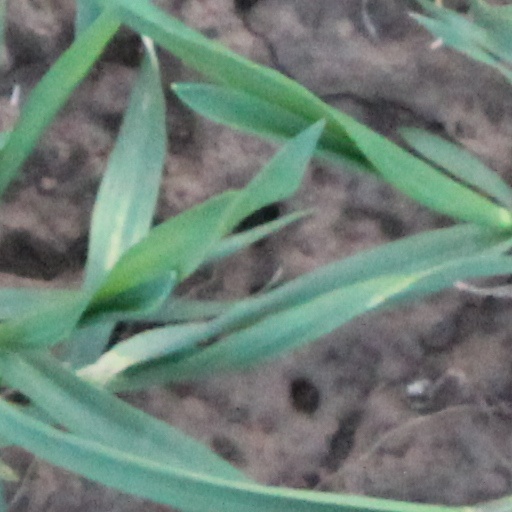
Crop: wheat